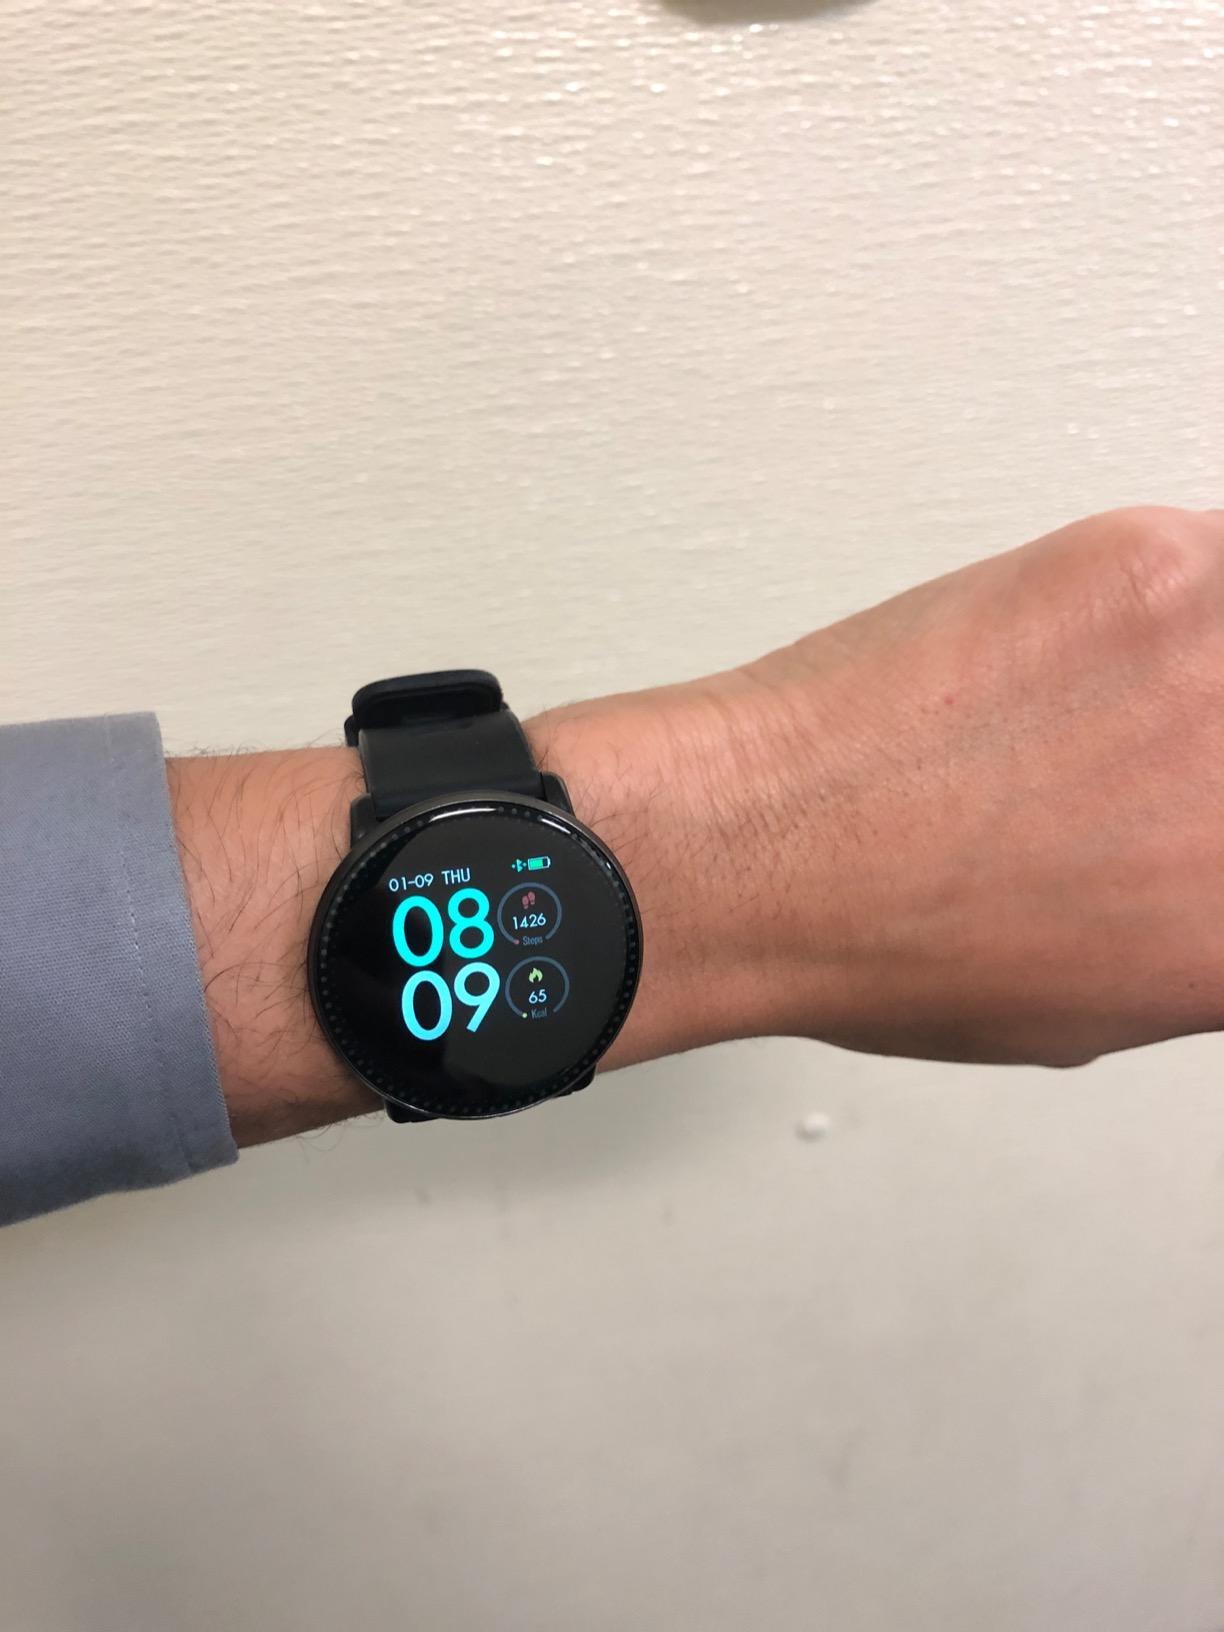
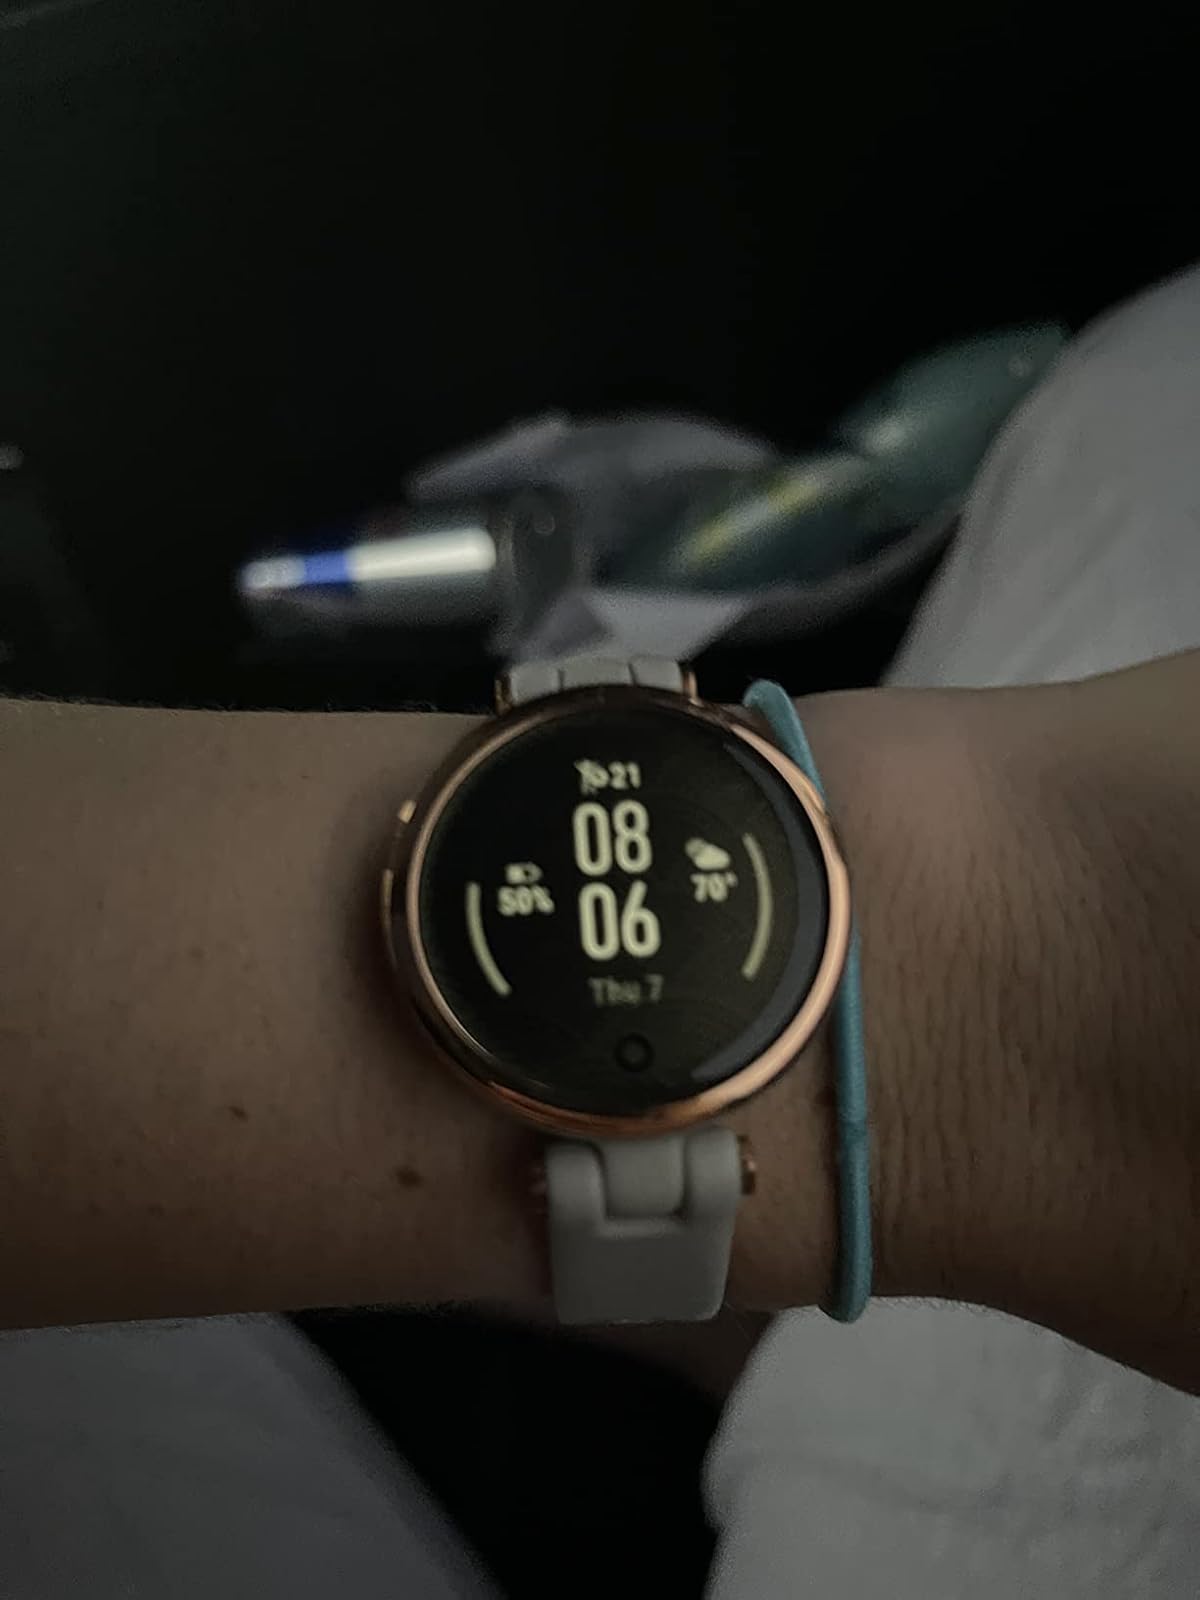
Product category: smartwatch
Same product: no